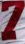
Number: 7